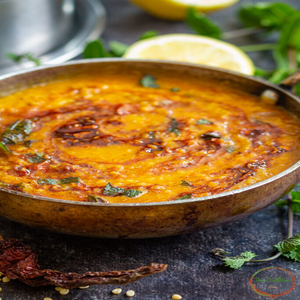
Dish: dal